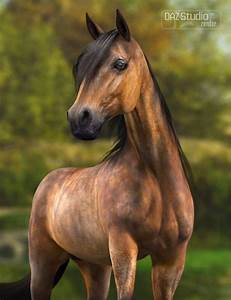
Label: cavallo